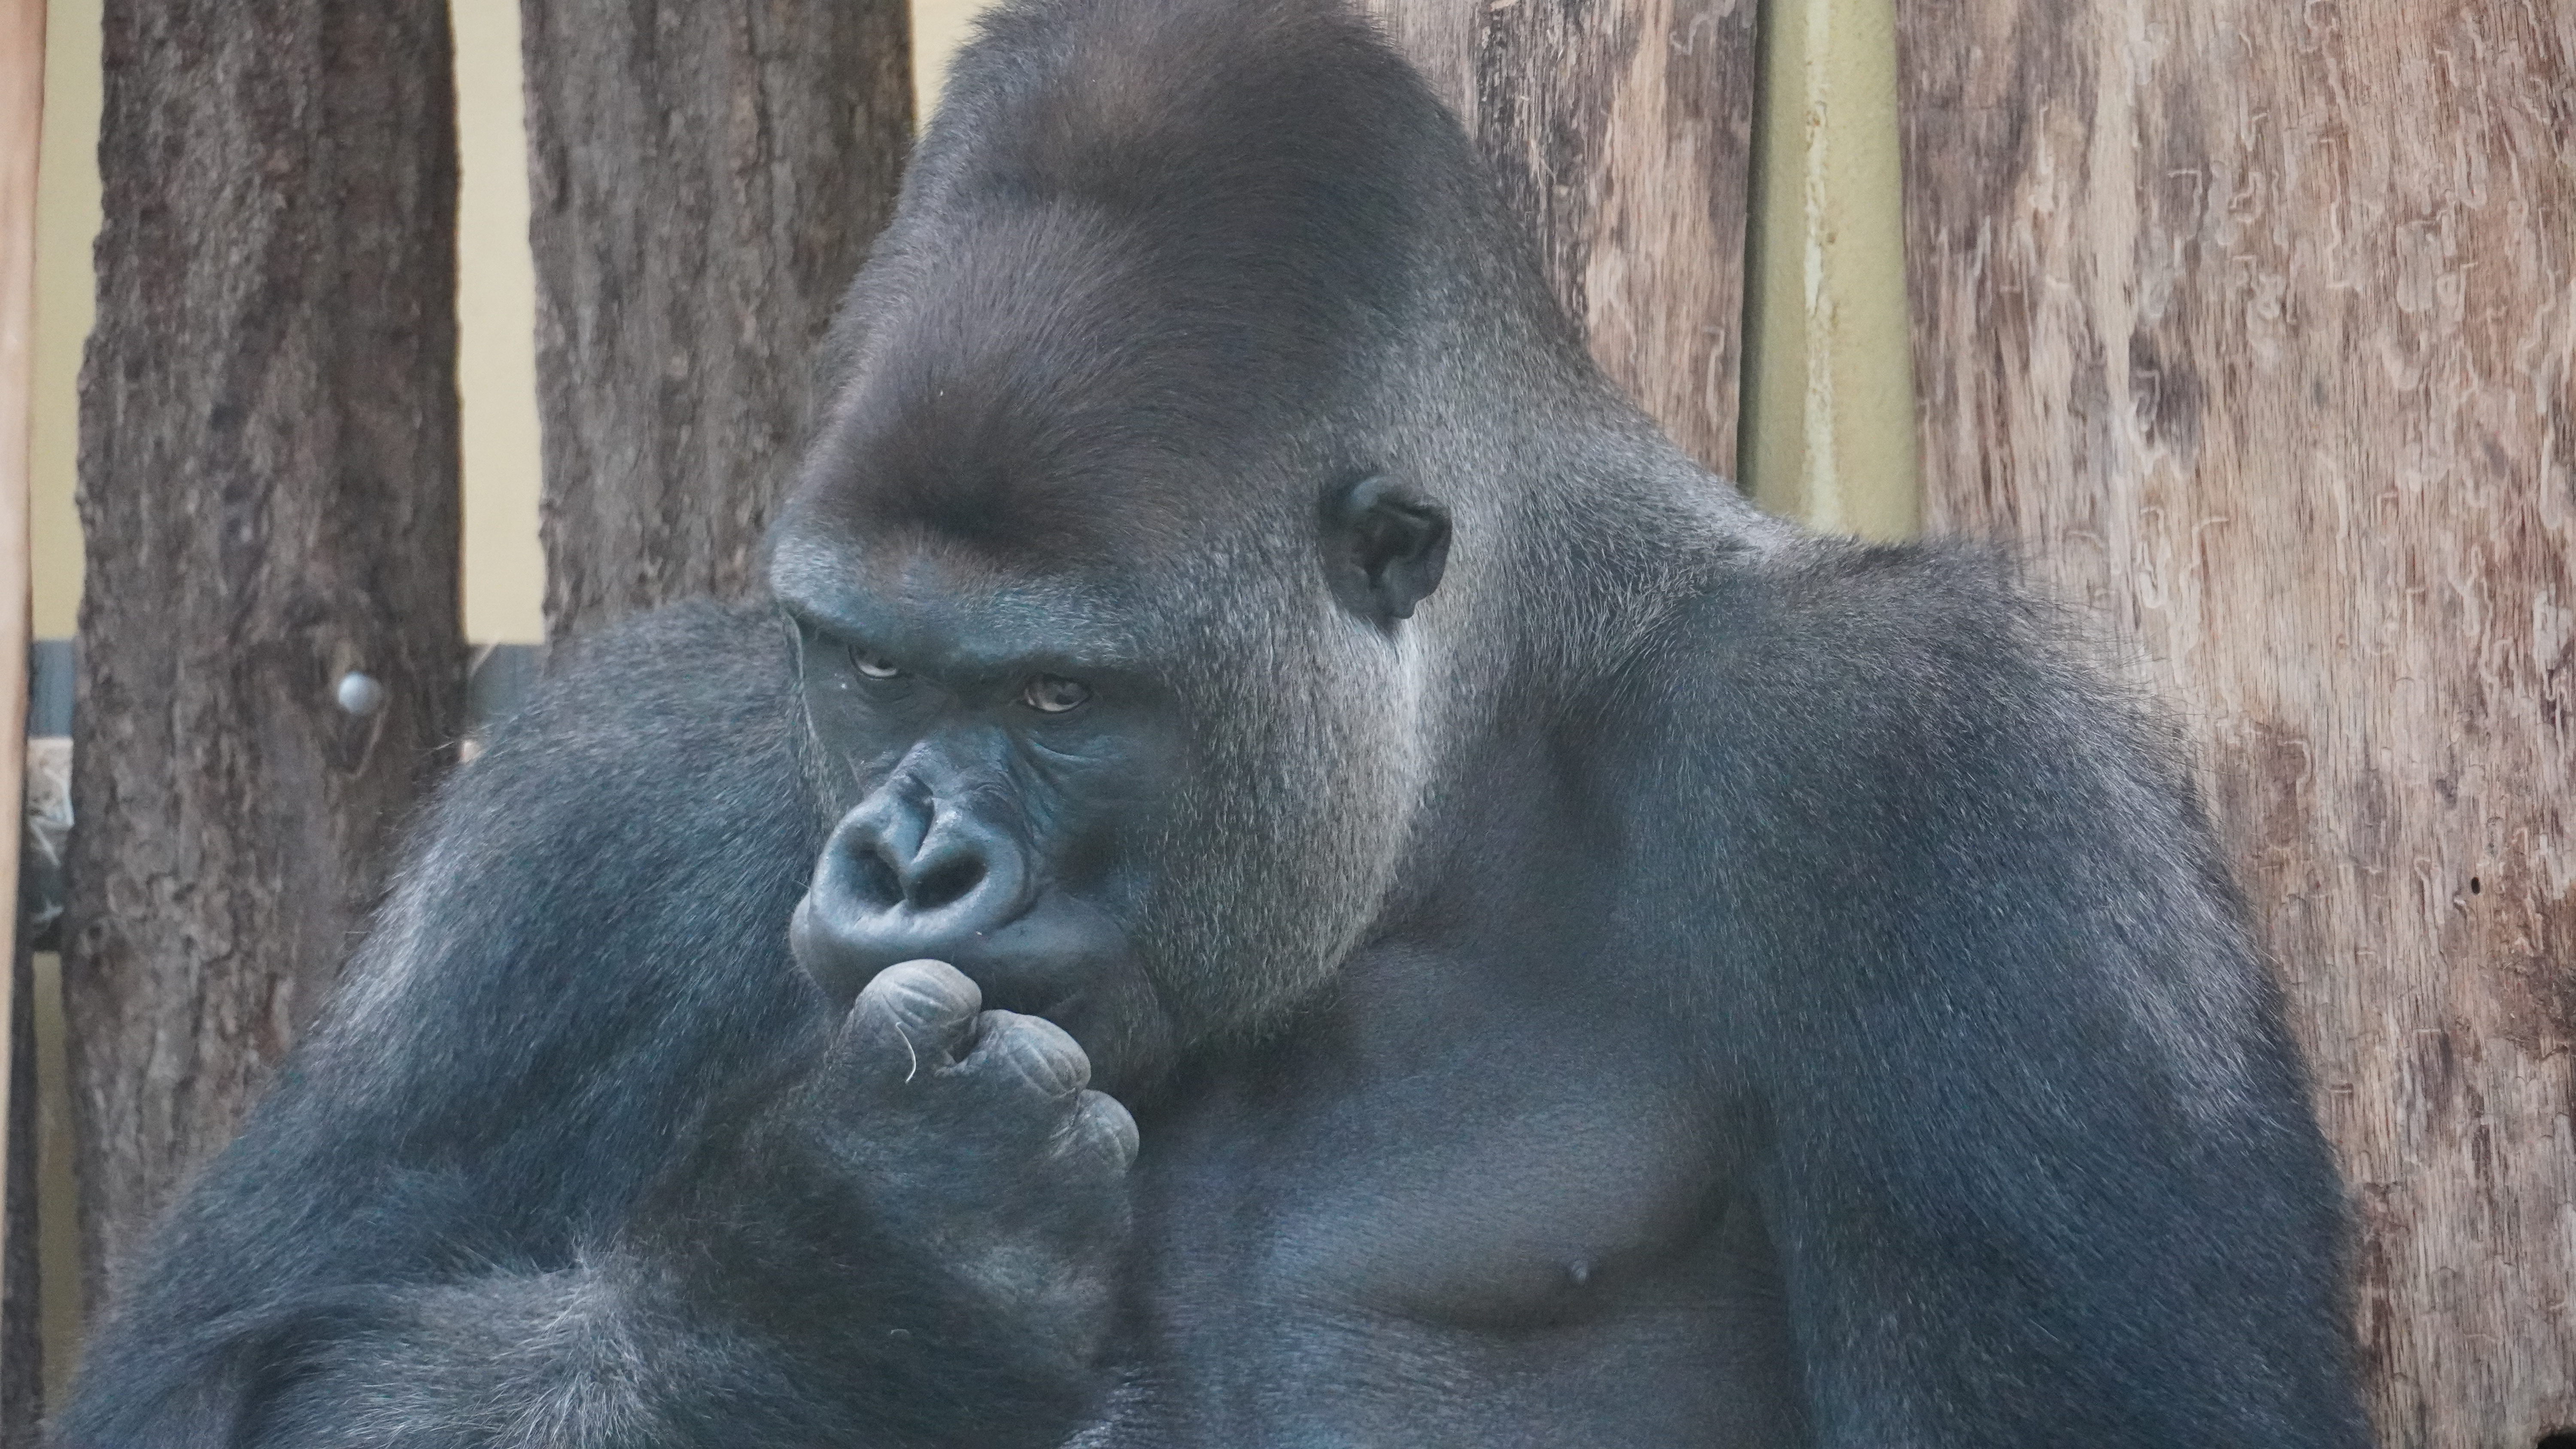
Zoo Berlin, zoo, berlin, gorilla, primate, temple, organism, terrestrial animal, natural material, wrinkle, snout, grass, groundcover, wildlife, fur, comfort, plant, jungle, common chimpanzee